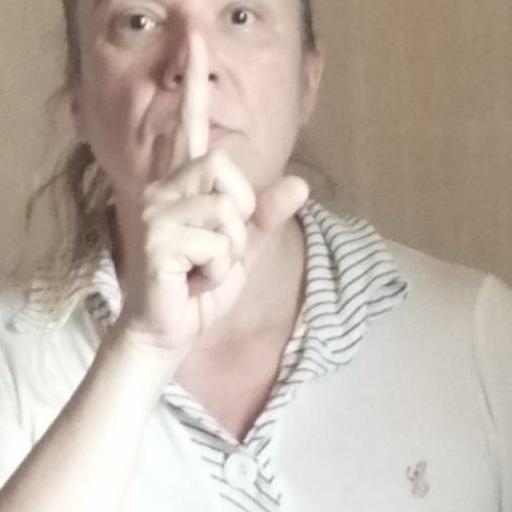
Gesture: mute